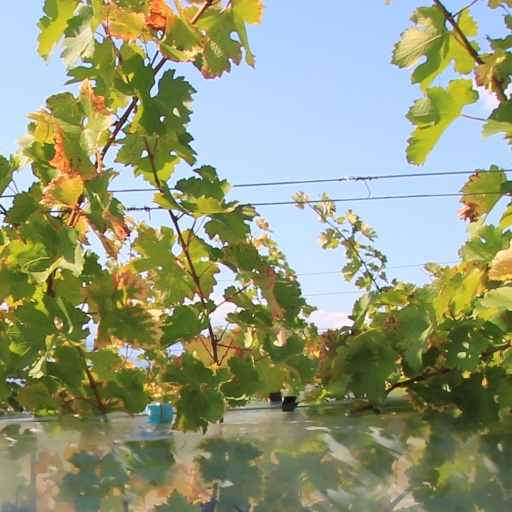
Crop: grape